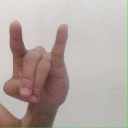
अक्षर: च